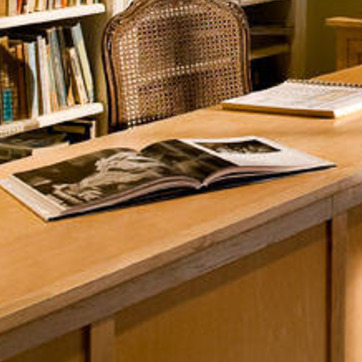
Material: paper